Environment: real
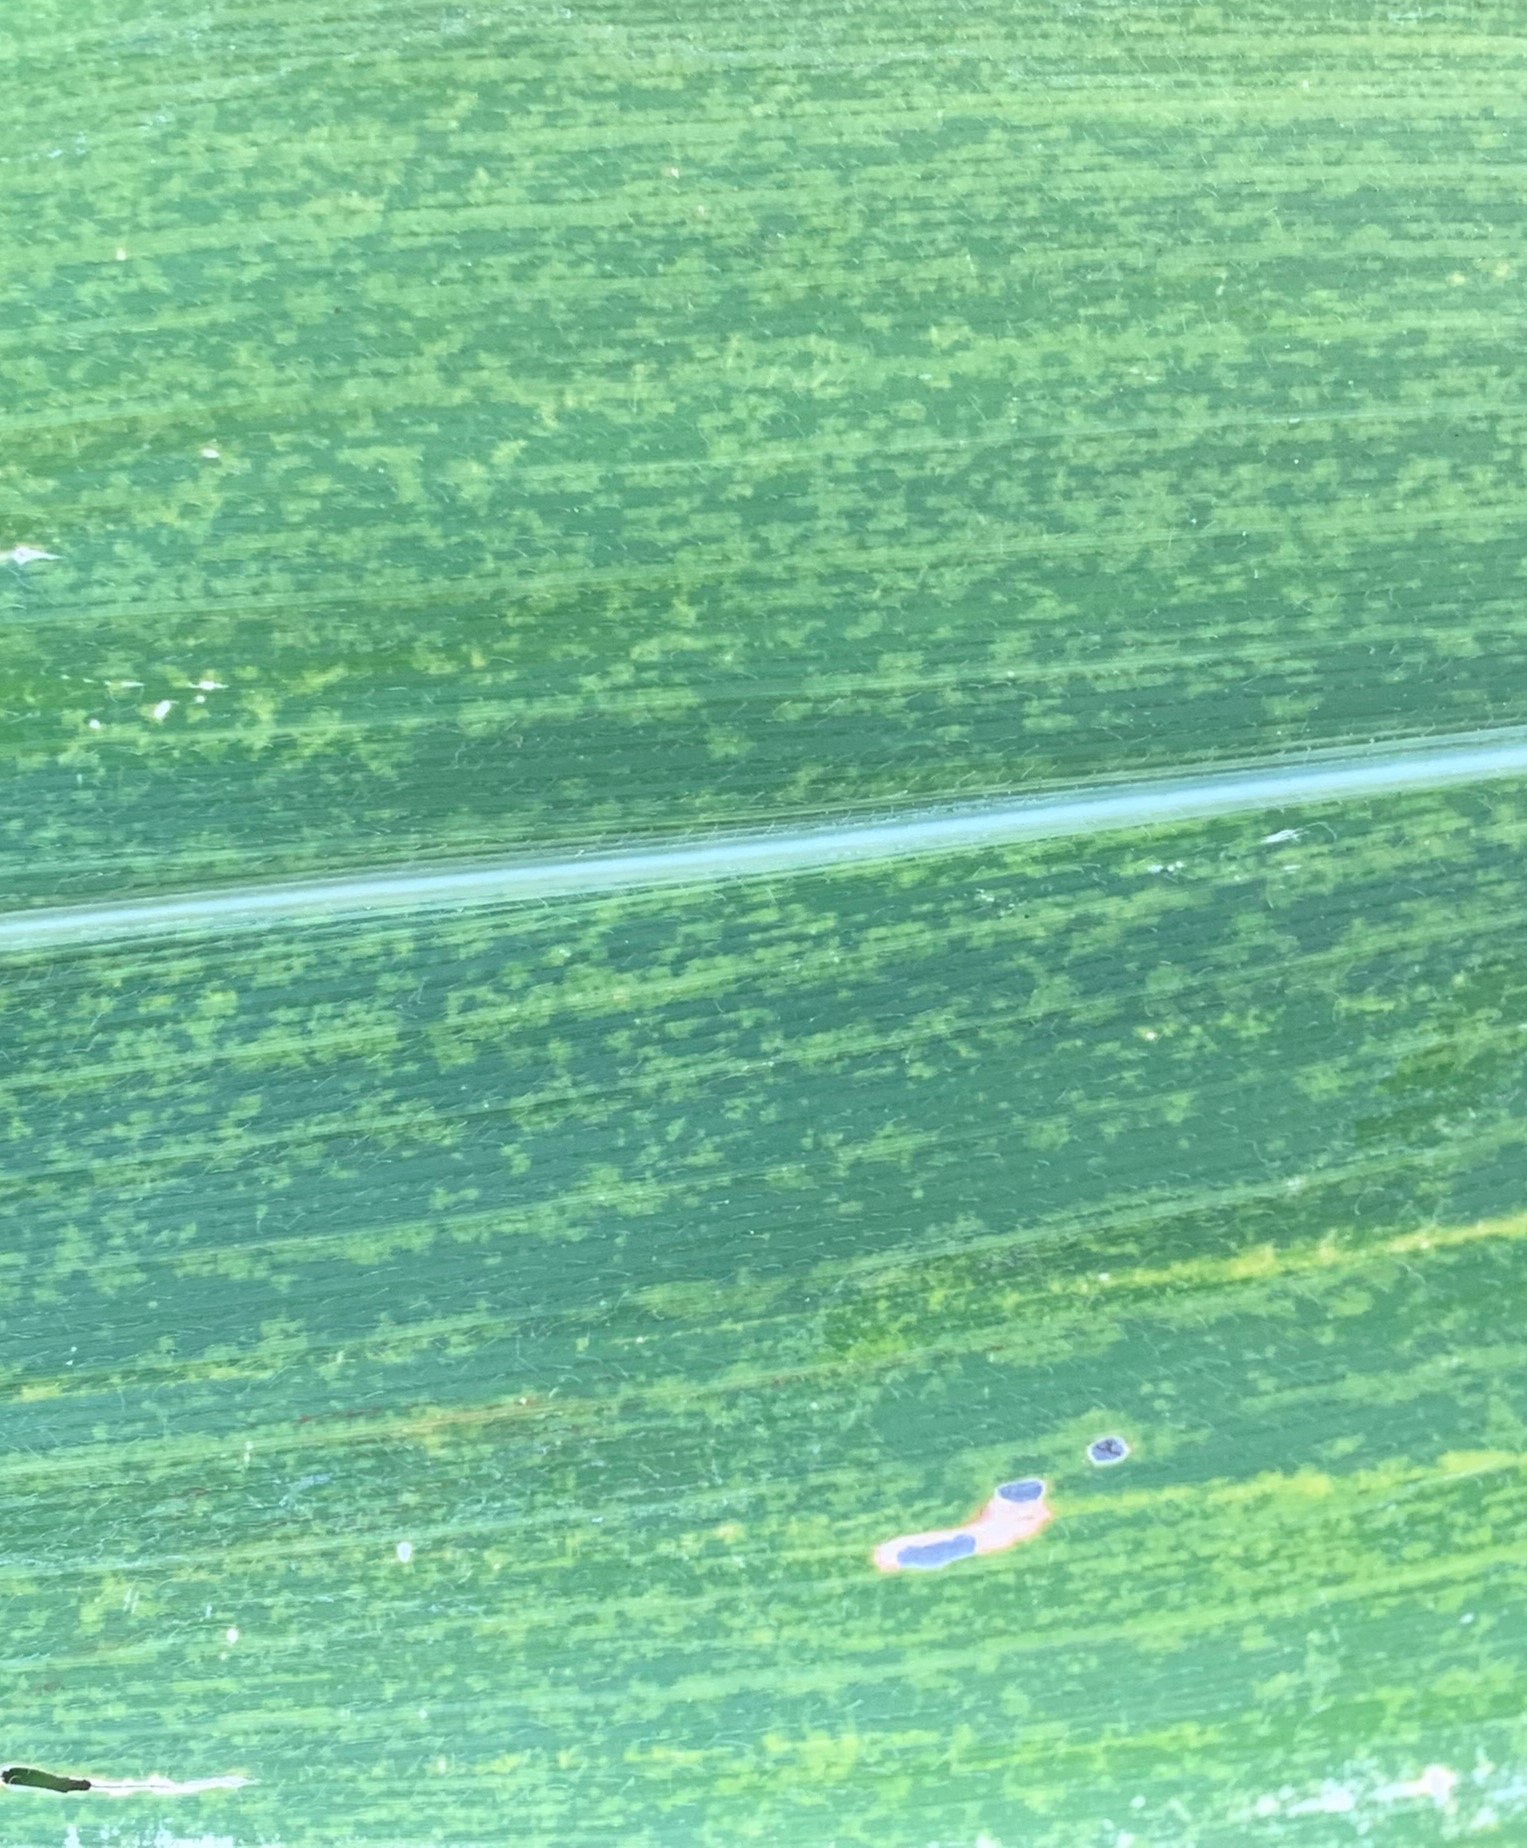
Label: lethal_necrosis